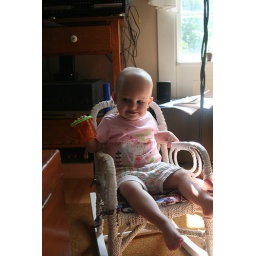
sitting in my old rocking chair that Rosy cleaned up and repainted for Lena